Mini PC

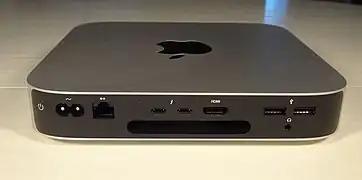
Mac Mini 2020 (M1)

Some nettops have also adopted system-on-a-chip designs. Although many major parts such as chipsets, video cards and storage devices can also be found on desktops, the CPUs that are put inside nettops are the fundamental component that differentiate them from normal desktops. The list below contains a range of hardware components that a typical nettop may be assembled from.